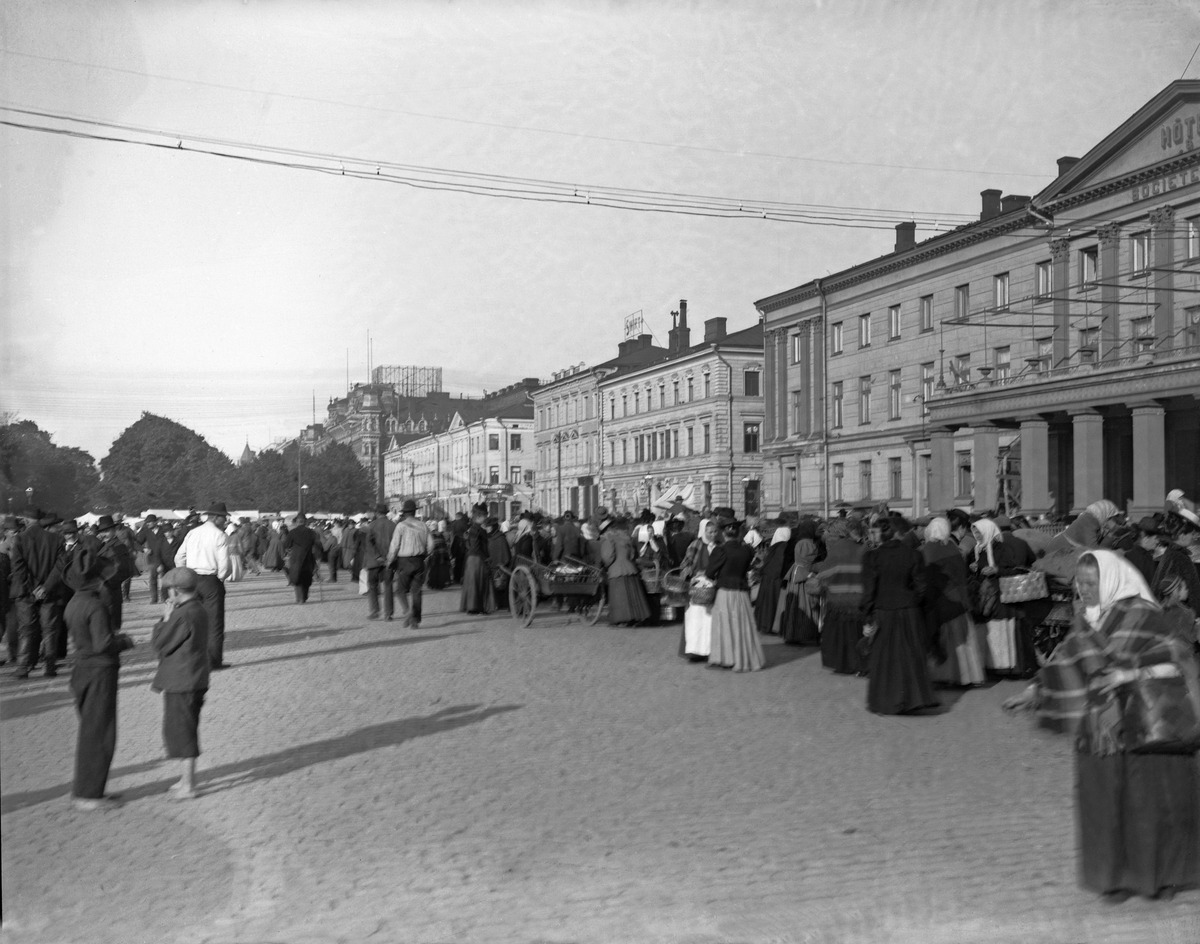
Torikauppaa Kauppatorilla
sisällön kuvaus: Torikauppaa Kauppatorilla. Taustalla Pohjoisesplanadi 11 - 13, 15, 17, 19. mustavalkoinen
Kuvaaja: Maconi, Alexander Eugén, valokuvaaja
Ajankohta: kuvausaika 1896 - 1906
Paikka: Suomi, Uusimaa, Helsinki, Kaartinkaupunki Helsinki, Kauppatori
Aiheet: torit, torikauppa, naiset, asusteet huivit, hotellit